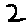
Label: 2